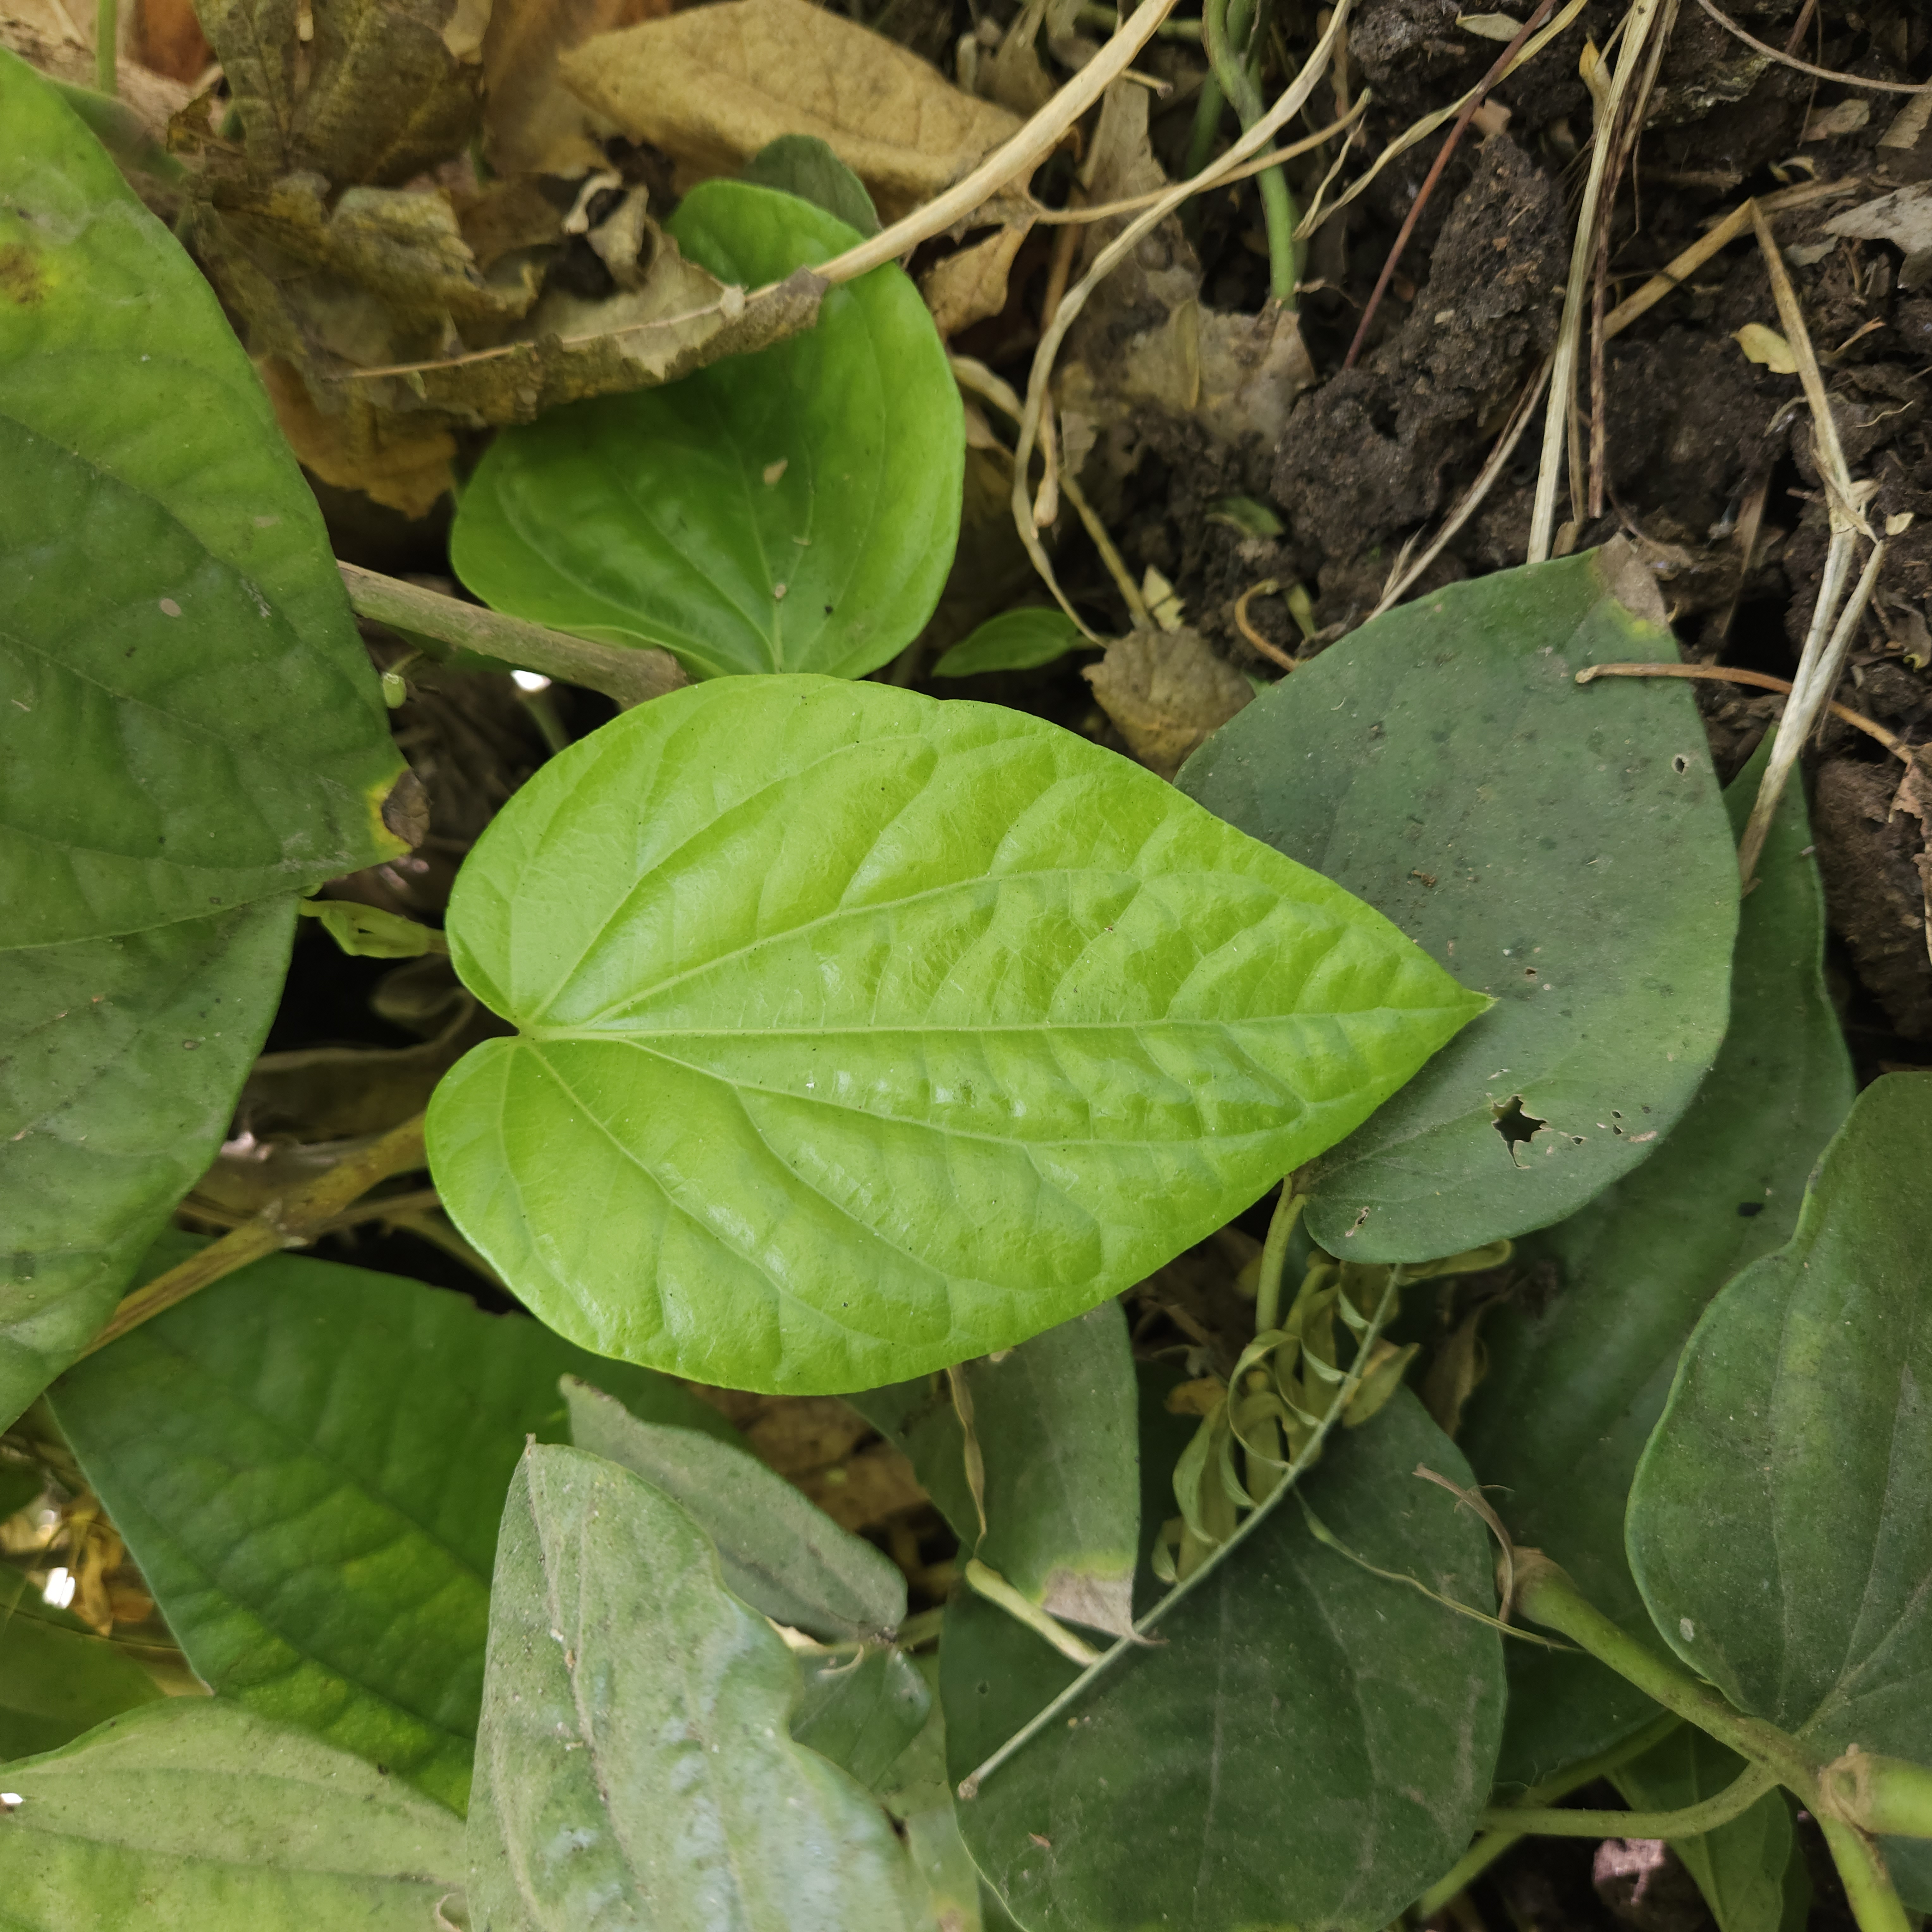
Label: Healthy